Afrikaner cattle

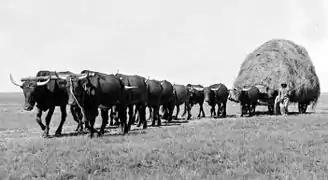
An Afrikander ox train in the Orange Free State

The Afrikaner or Africander is an African breed of taurine-indicine cattle in the Sanga group of African cattle. It is derived from the cattle of the Khoikhoi (Hottentot) people which were already present in the area of modern South Africa when the Dutch East India Company established the Cape Colony in 1652.